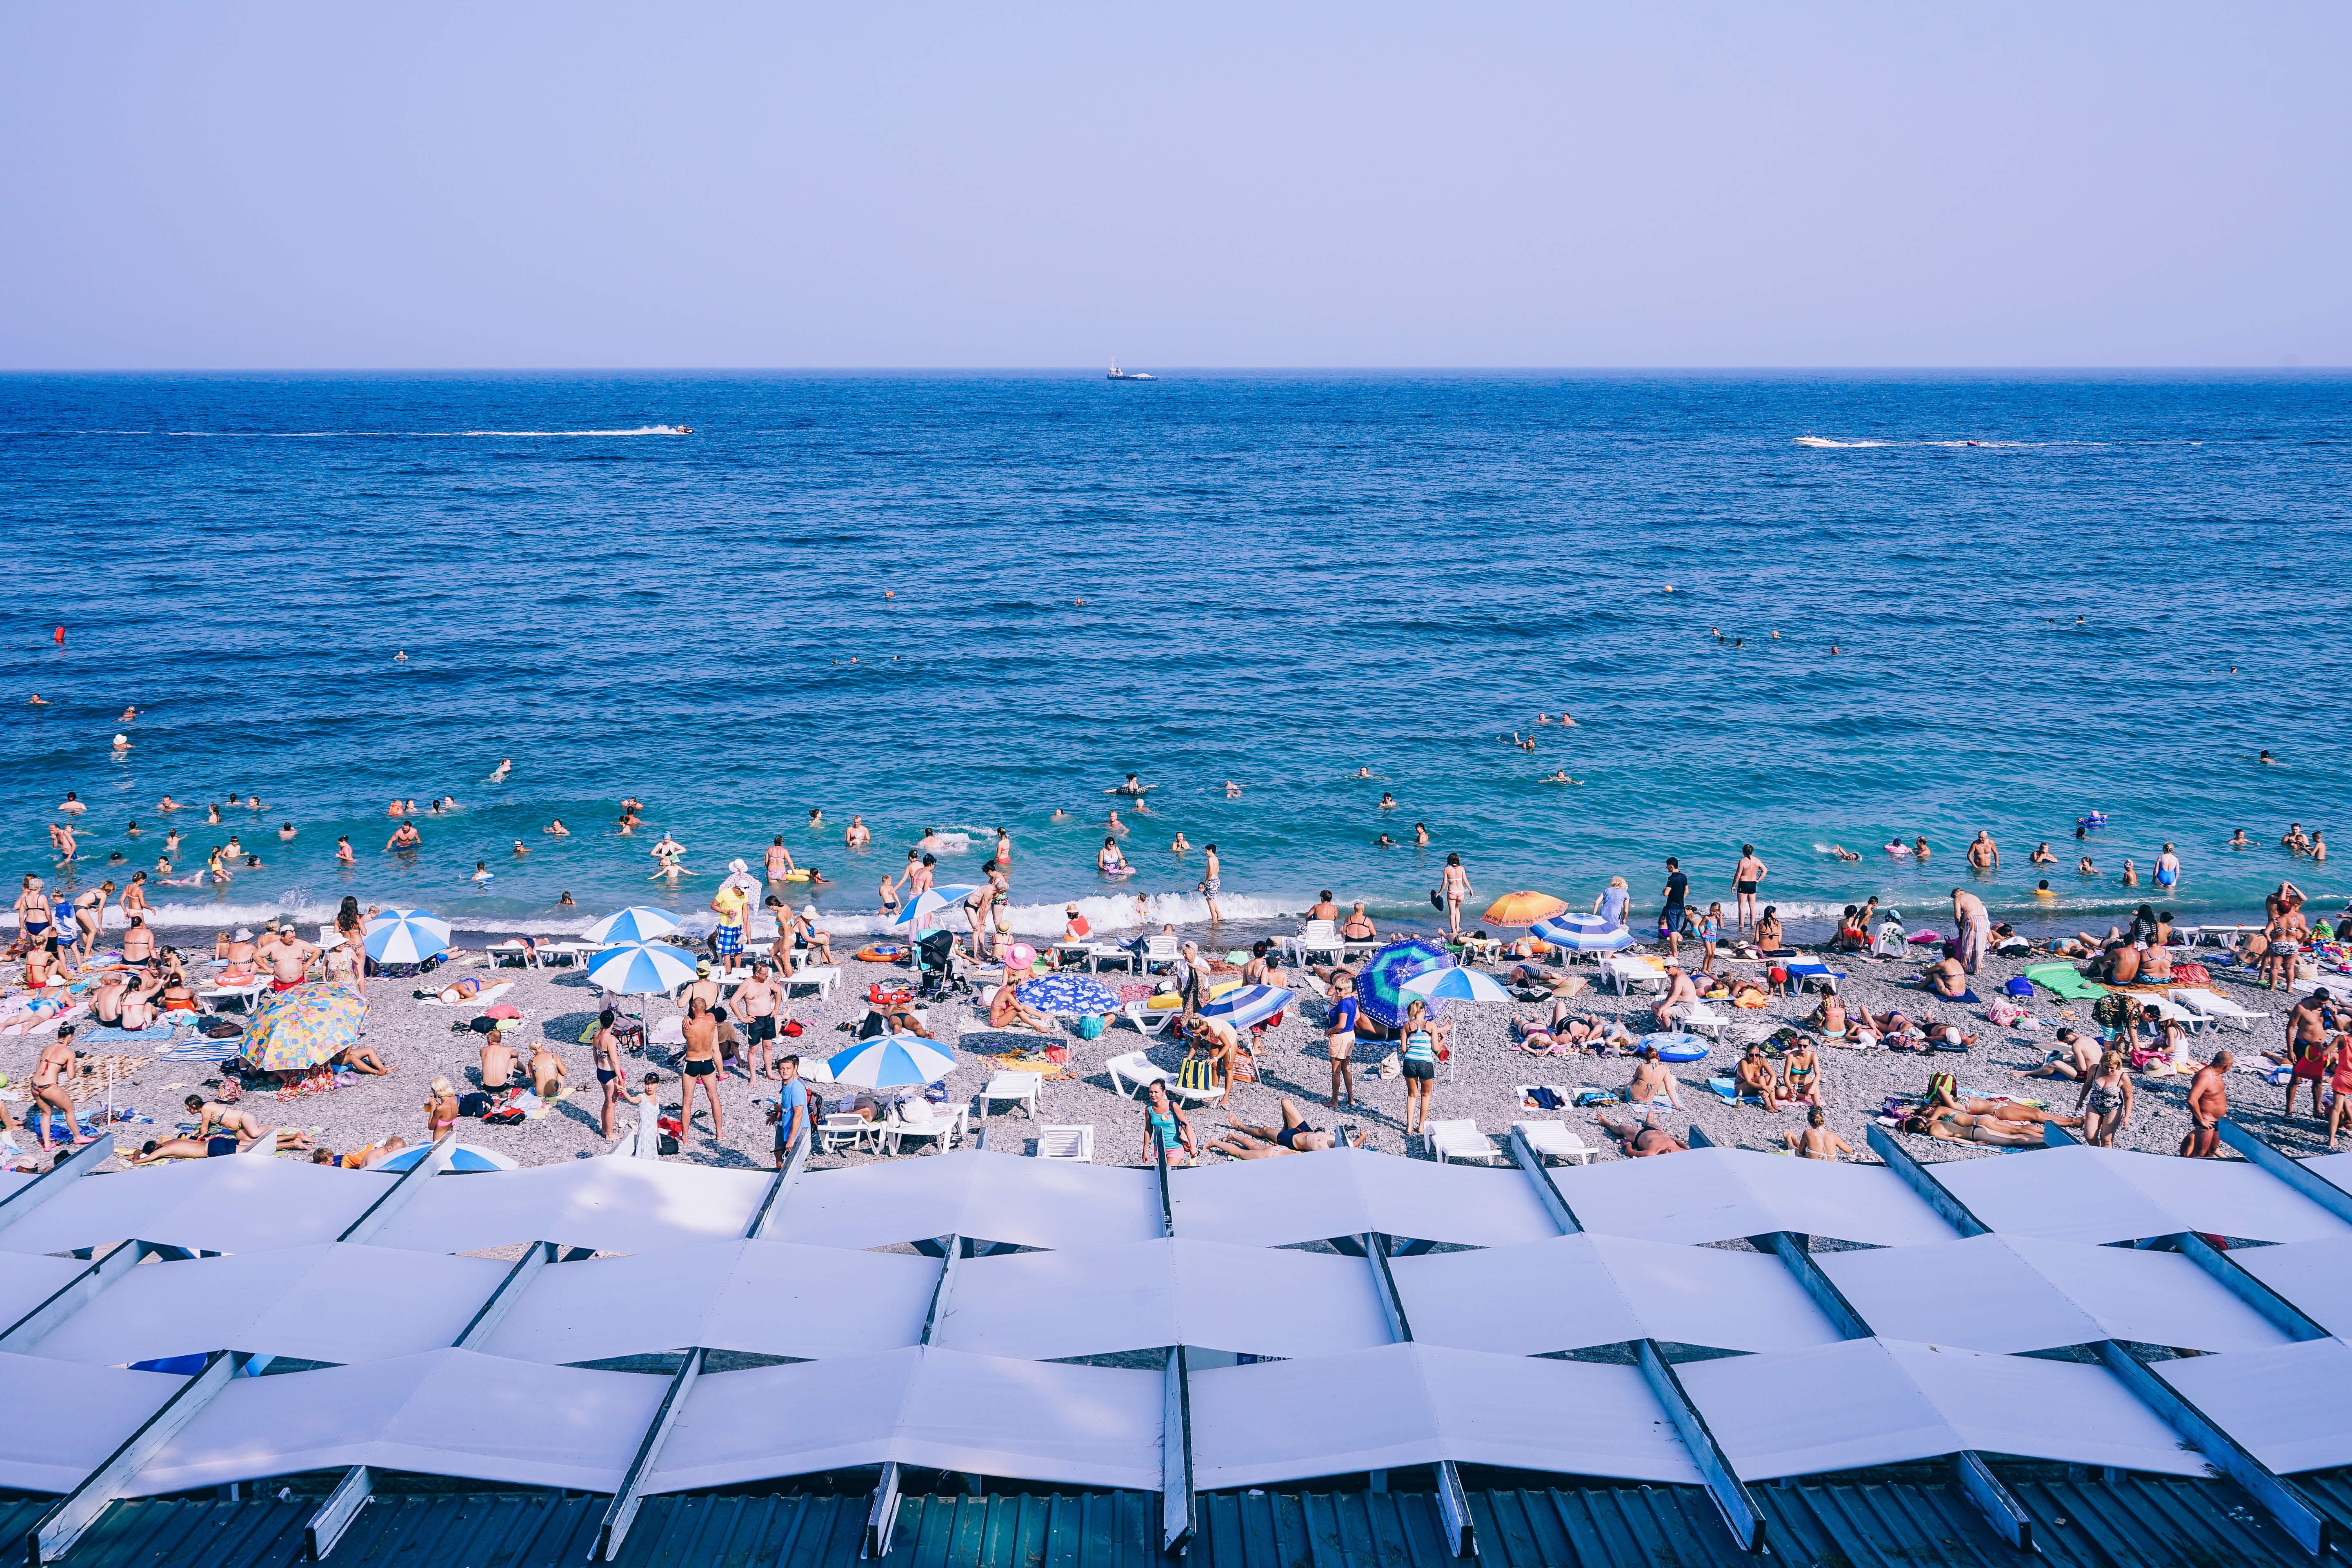
beach, sea, coast, water, sand, ocean, horizon, dock, people, sky, shore, roof, summer, vacation, bay, blue, marina, leisure, seashore, swimming, body of water, outdoors, umbrellas, cape